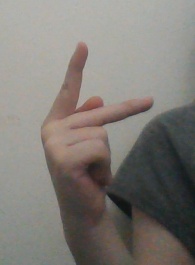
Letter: dha